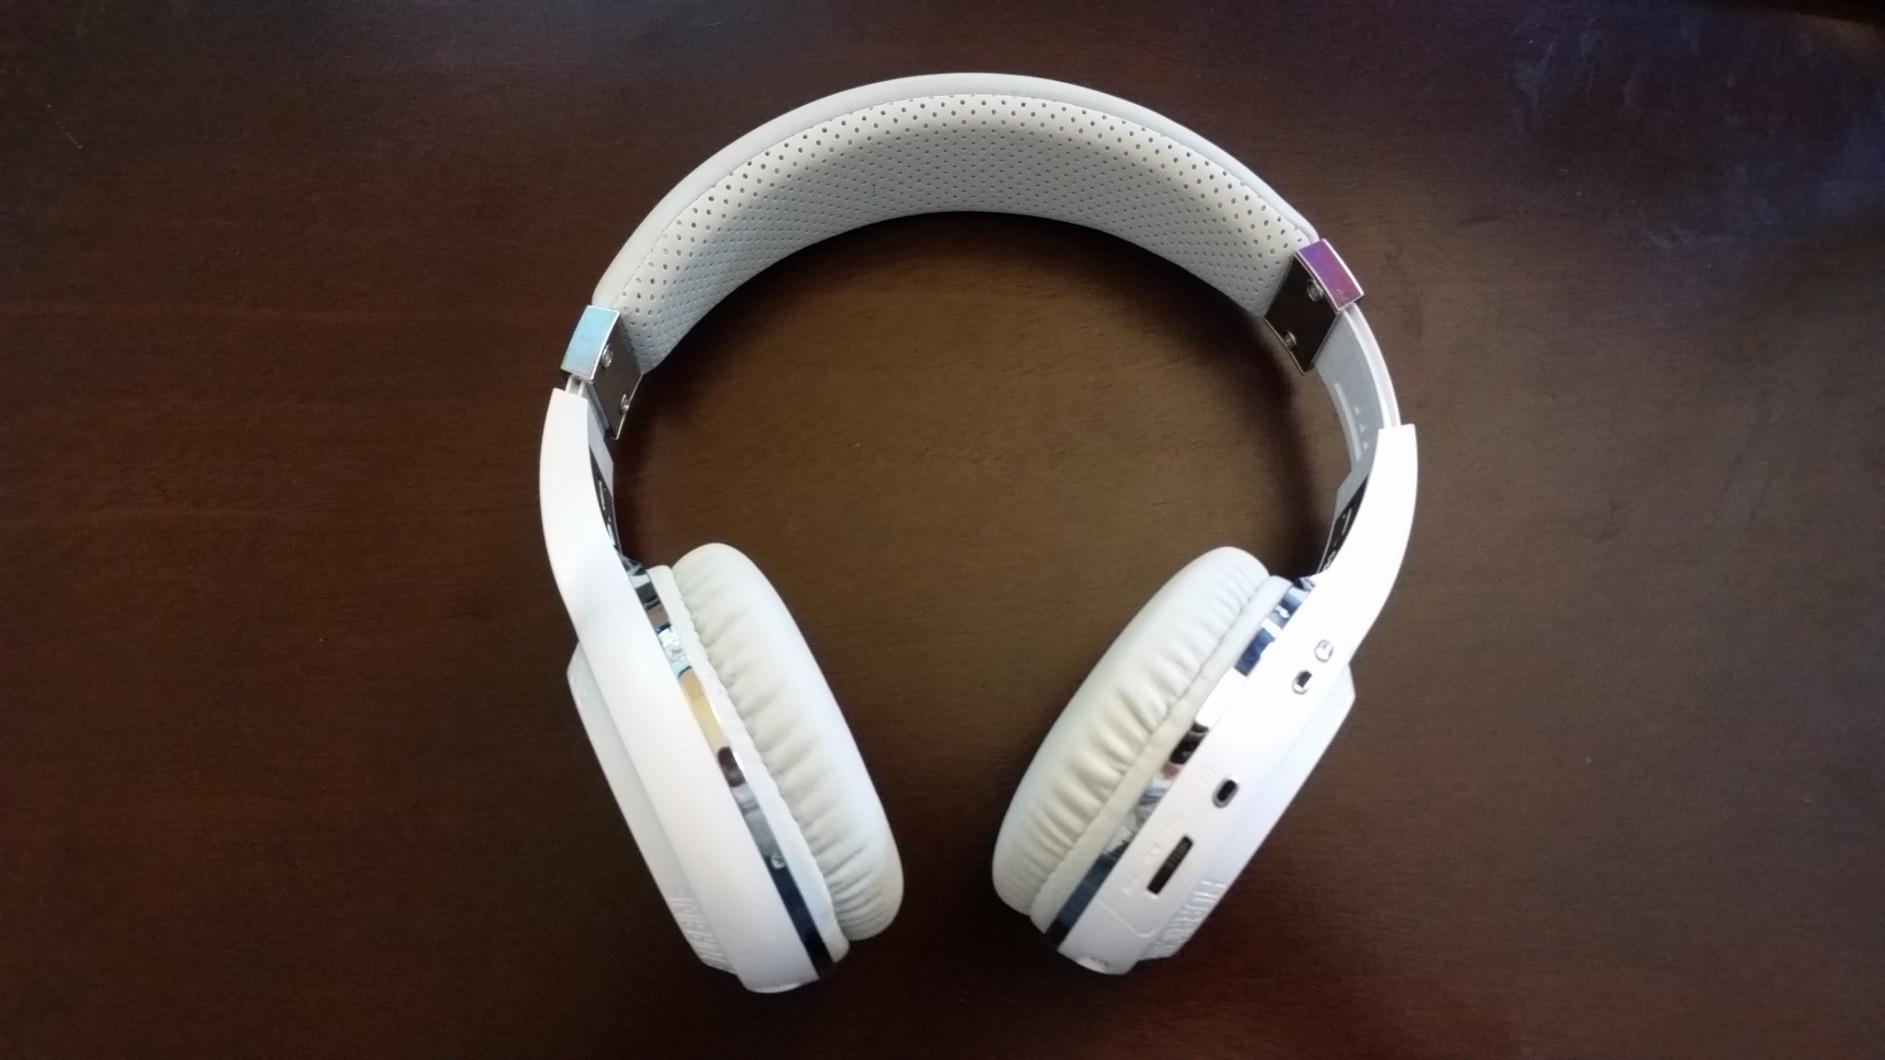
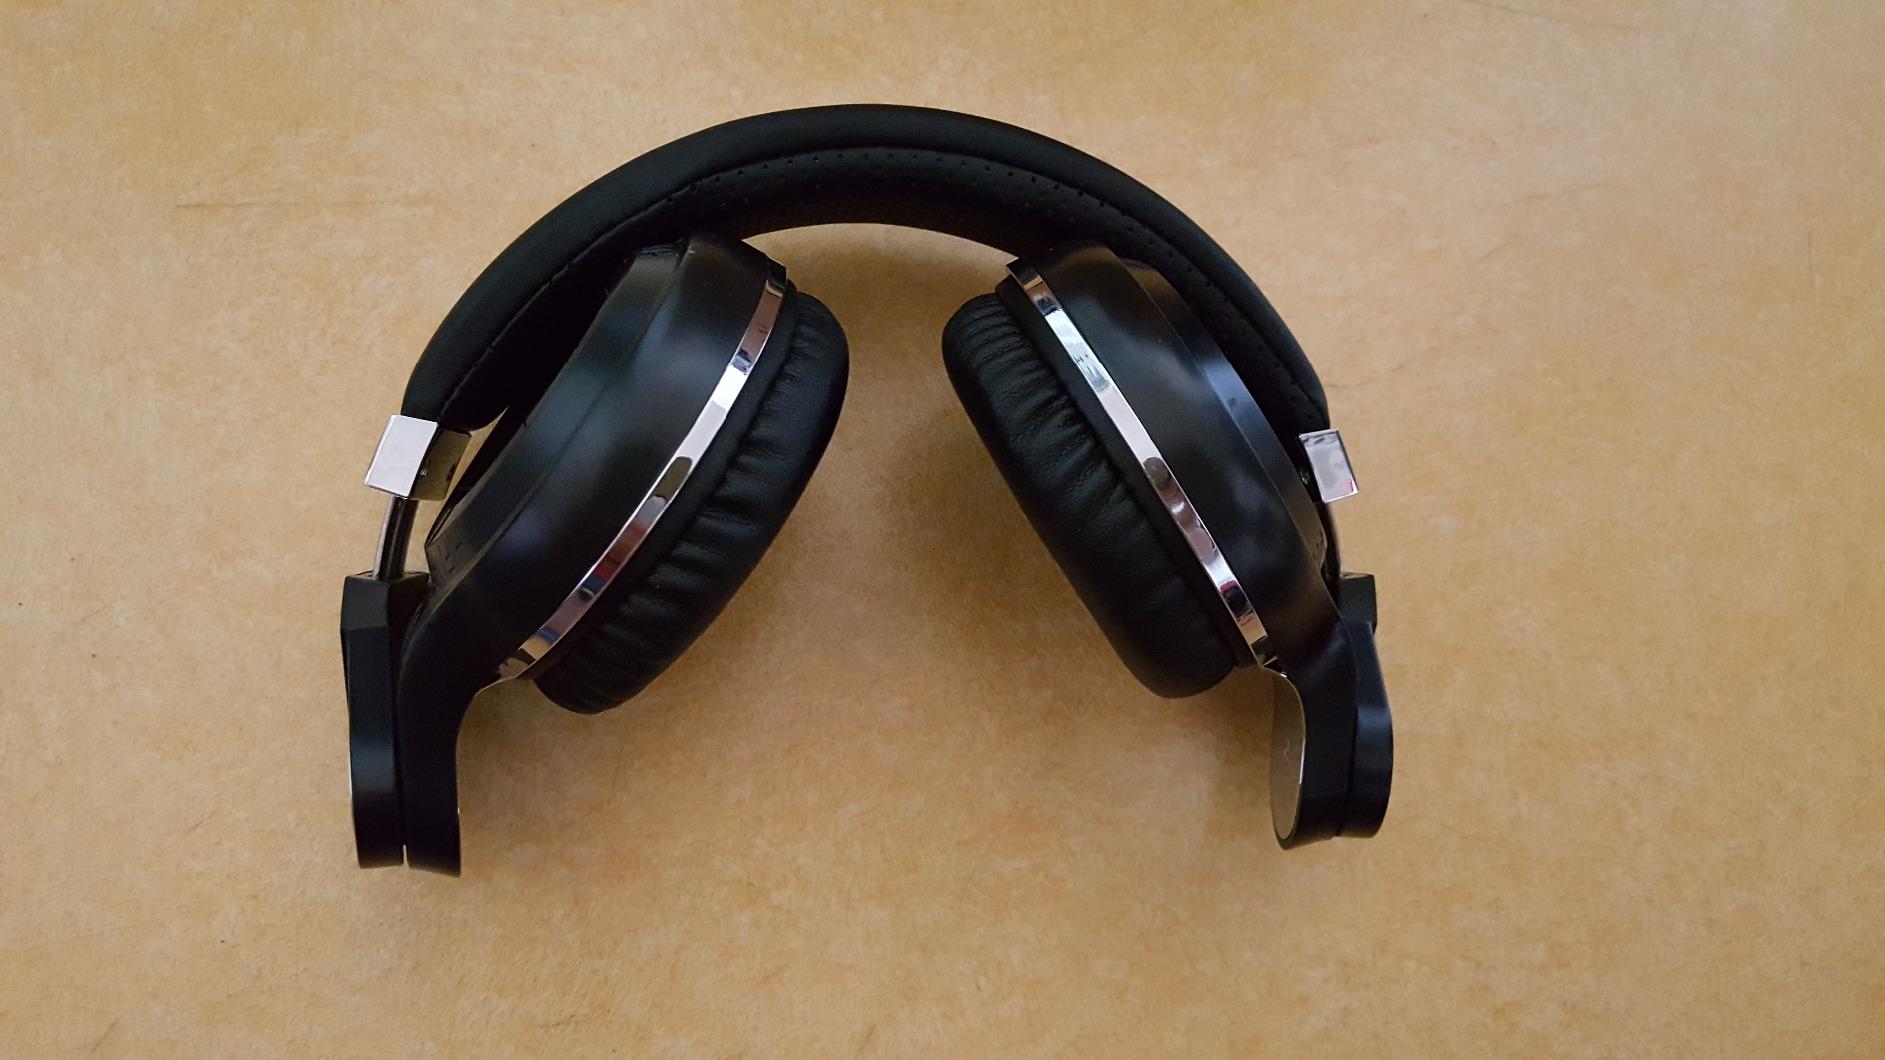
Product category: headphones
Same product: no